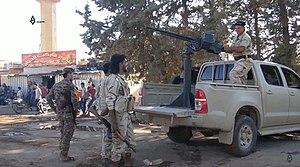
Rebelles syriens du Front du Sud, à Yadoda and Tal Shihab, à l'ouest de Deraa, le 22 février 2017.
Le Front du Sud était une chambre rebelle d'opérations militaires, formée pendant la guerre civile syrienne et active de 2014 à 2018. Elle était présente dans les gouvernorats de Deraa et de Qouneitra, dans le sud de la Syrie, où elle était la formation rebelle la plus puissante.